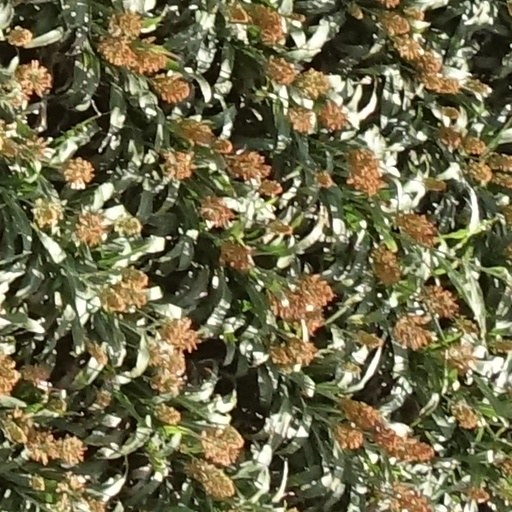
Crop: sorghum